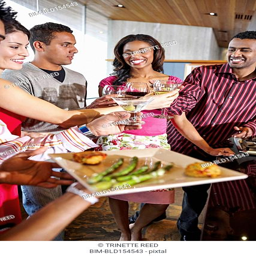
friends toasting each other with wine at party